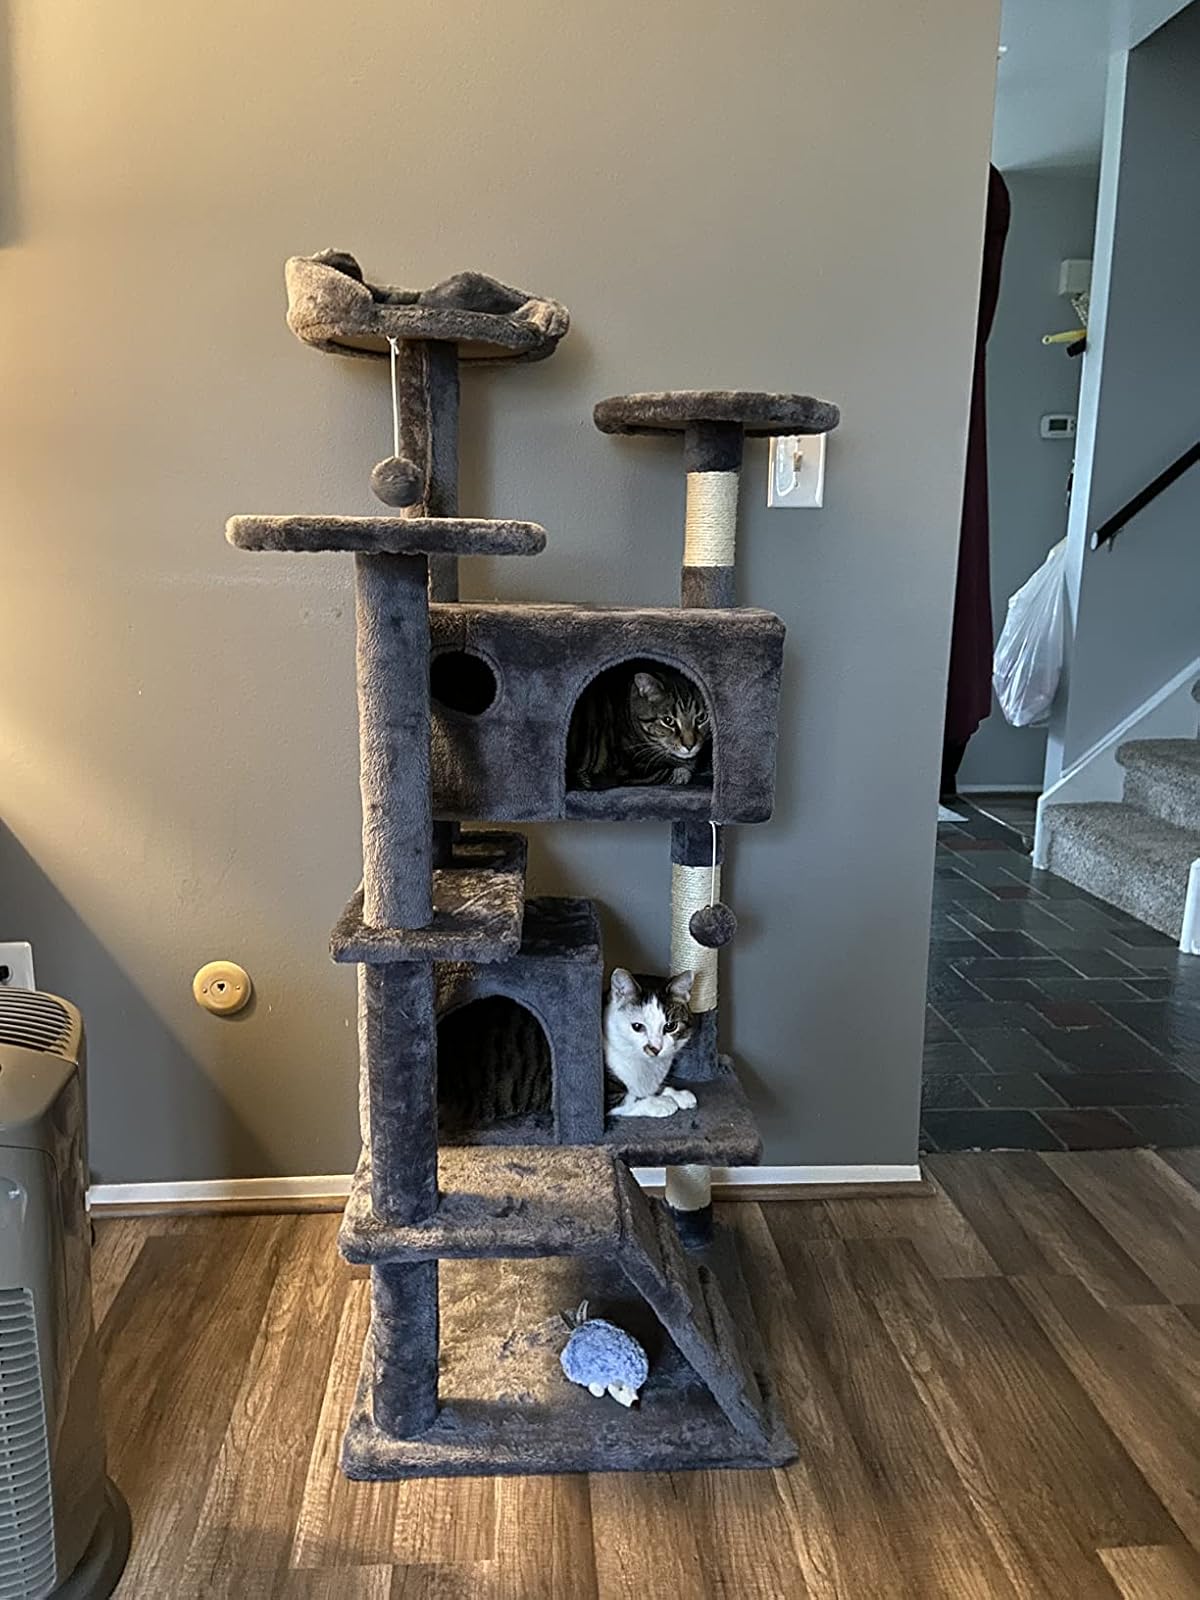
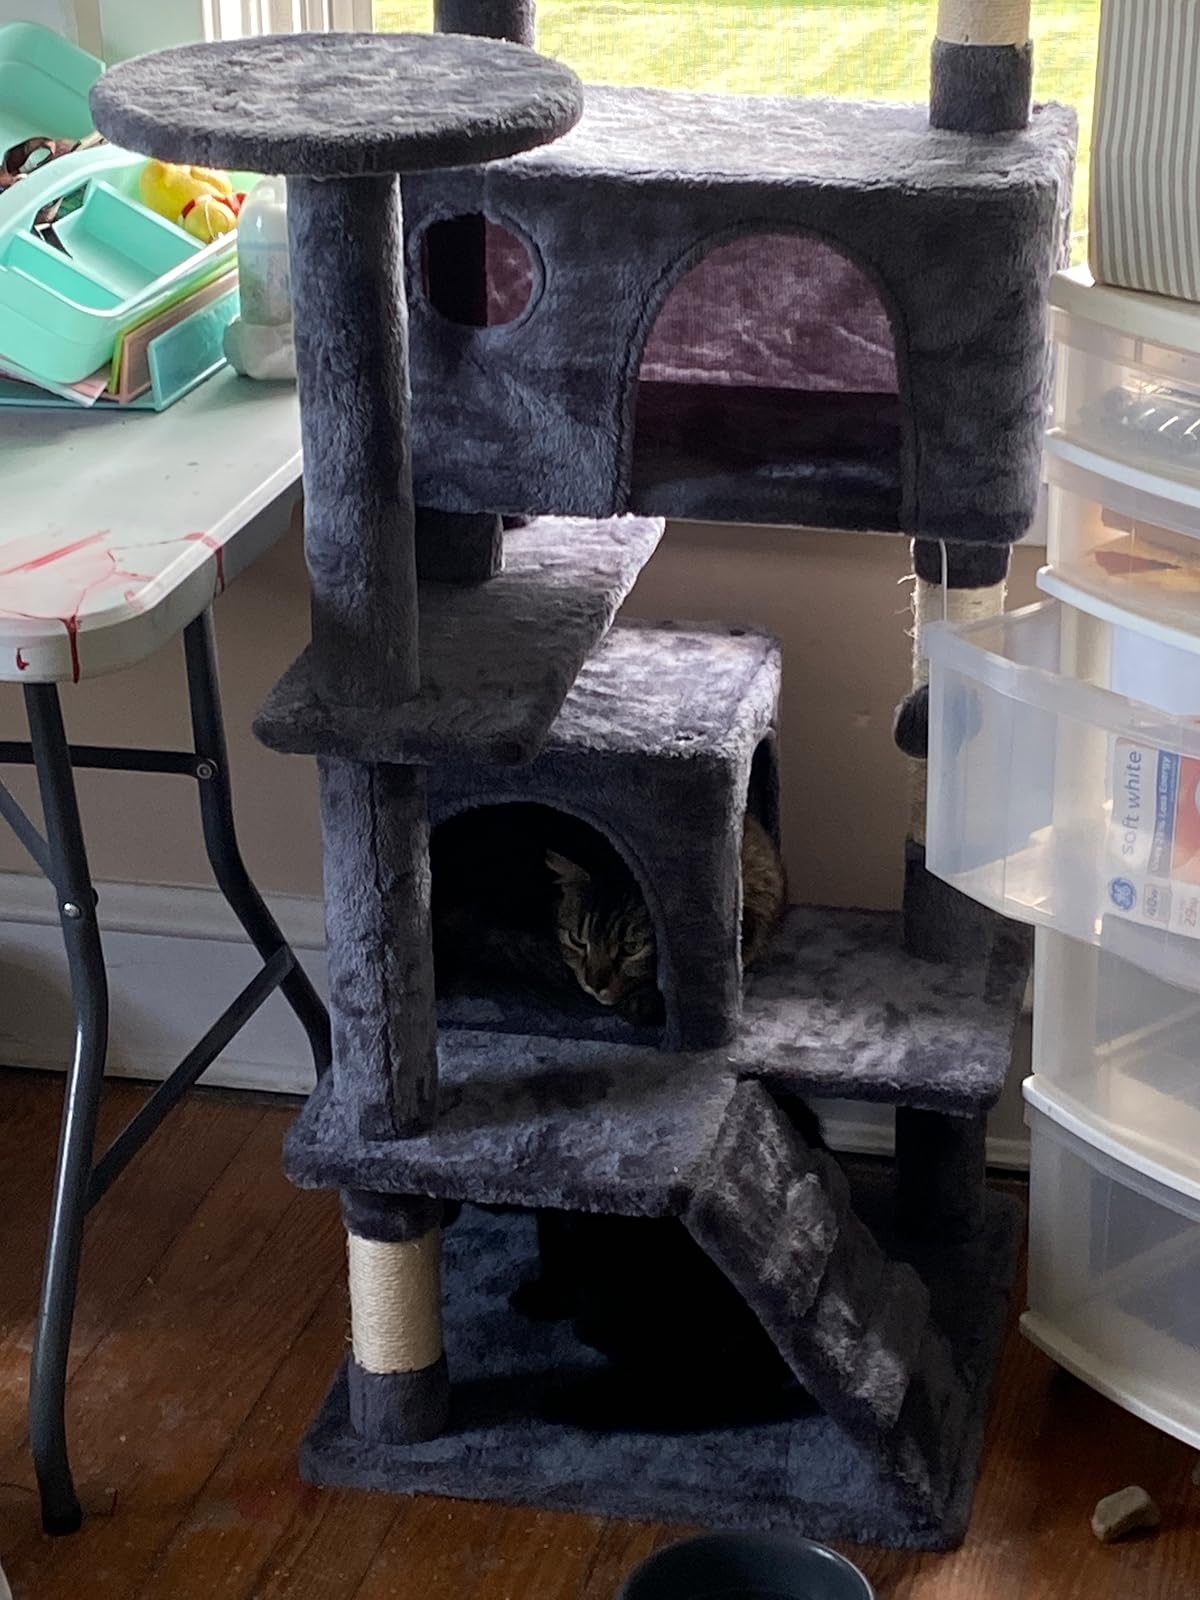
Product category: items_cat tree
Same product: yes